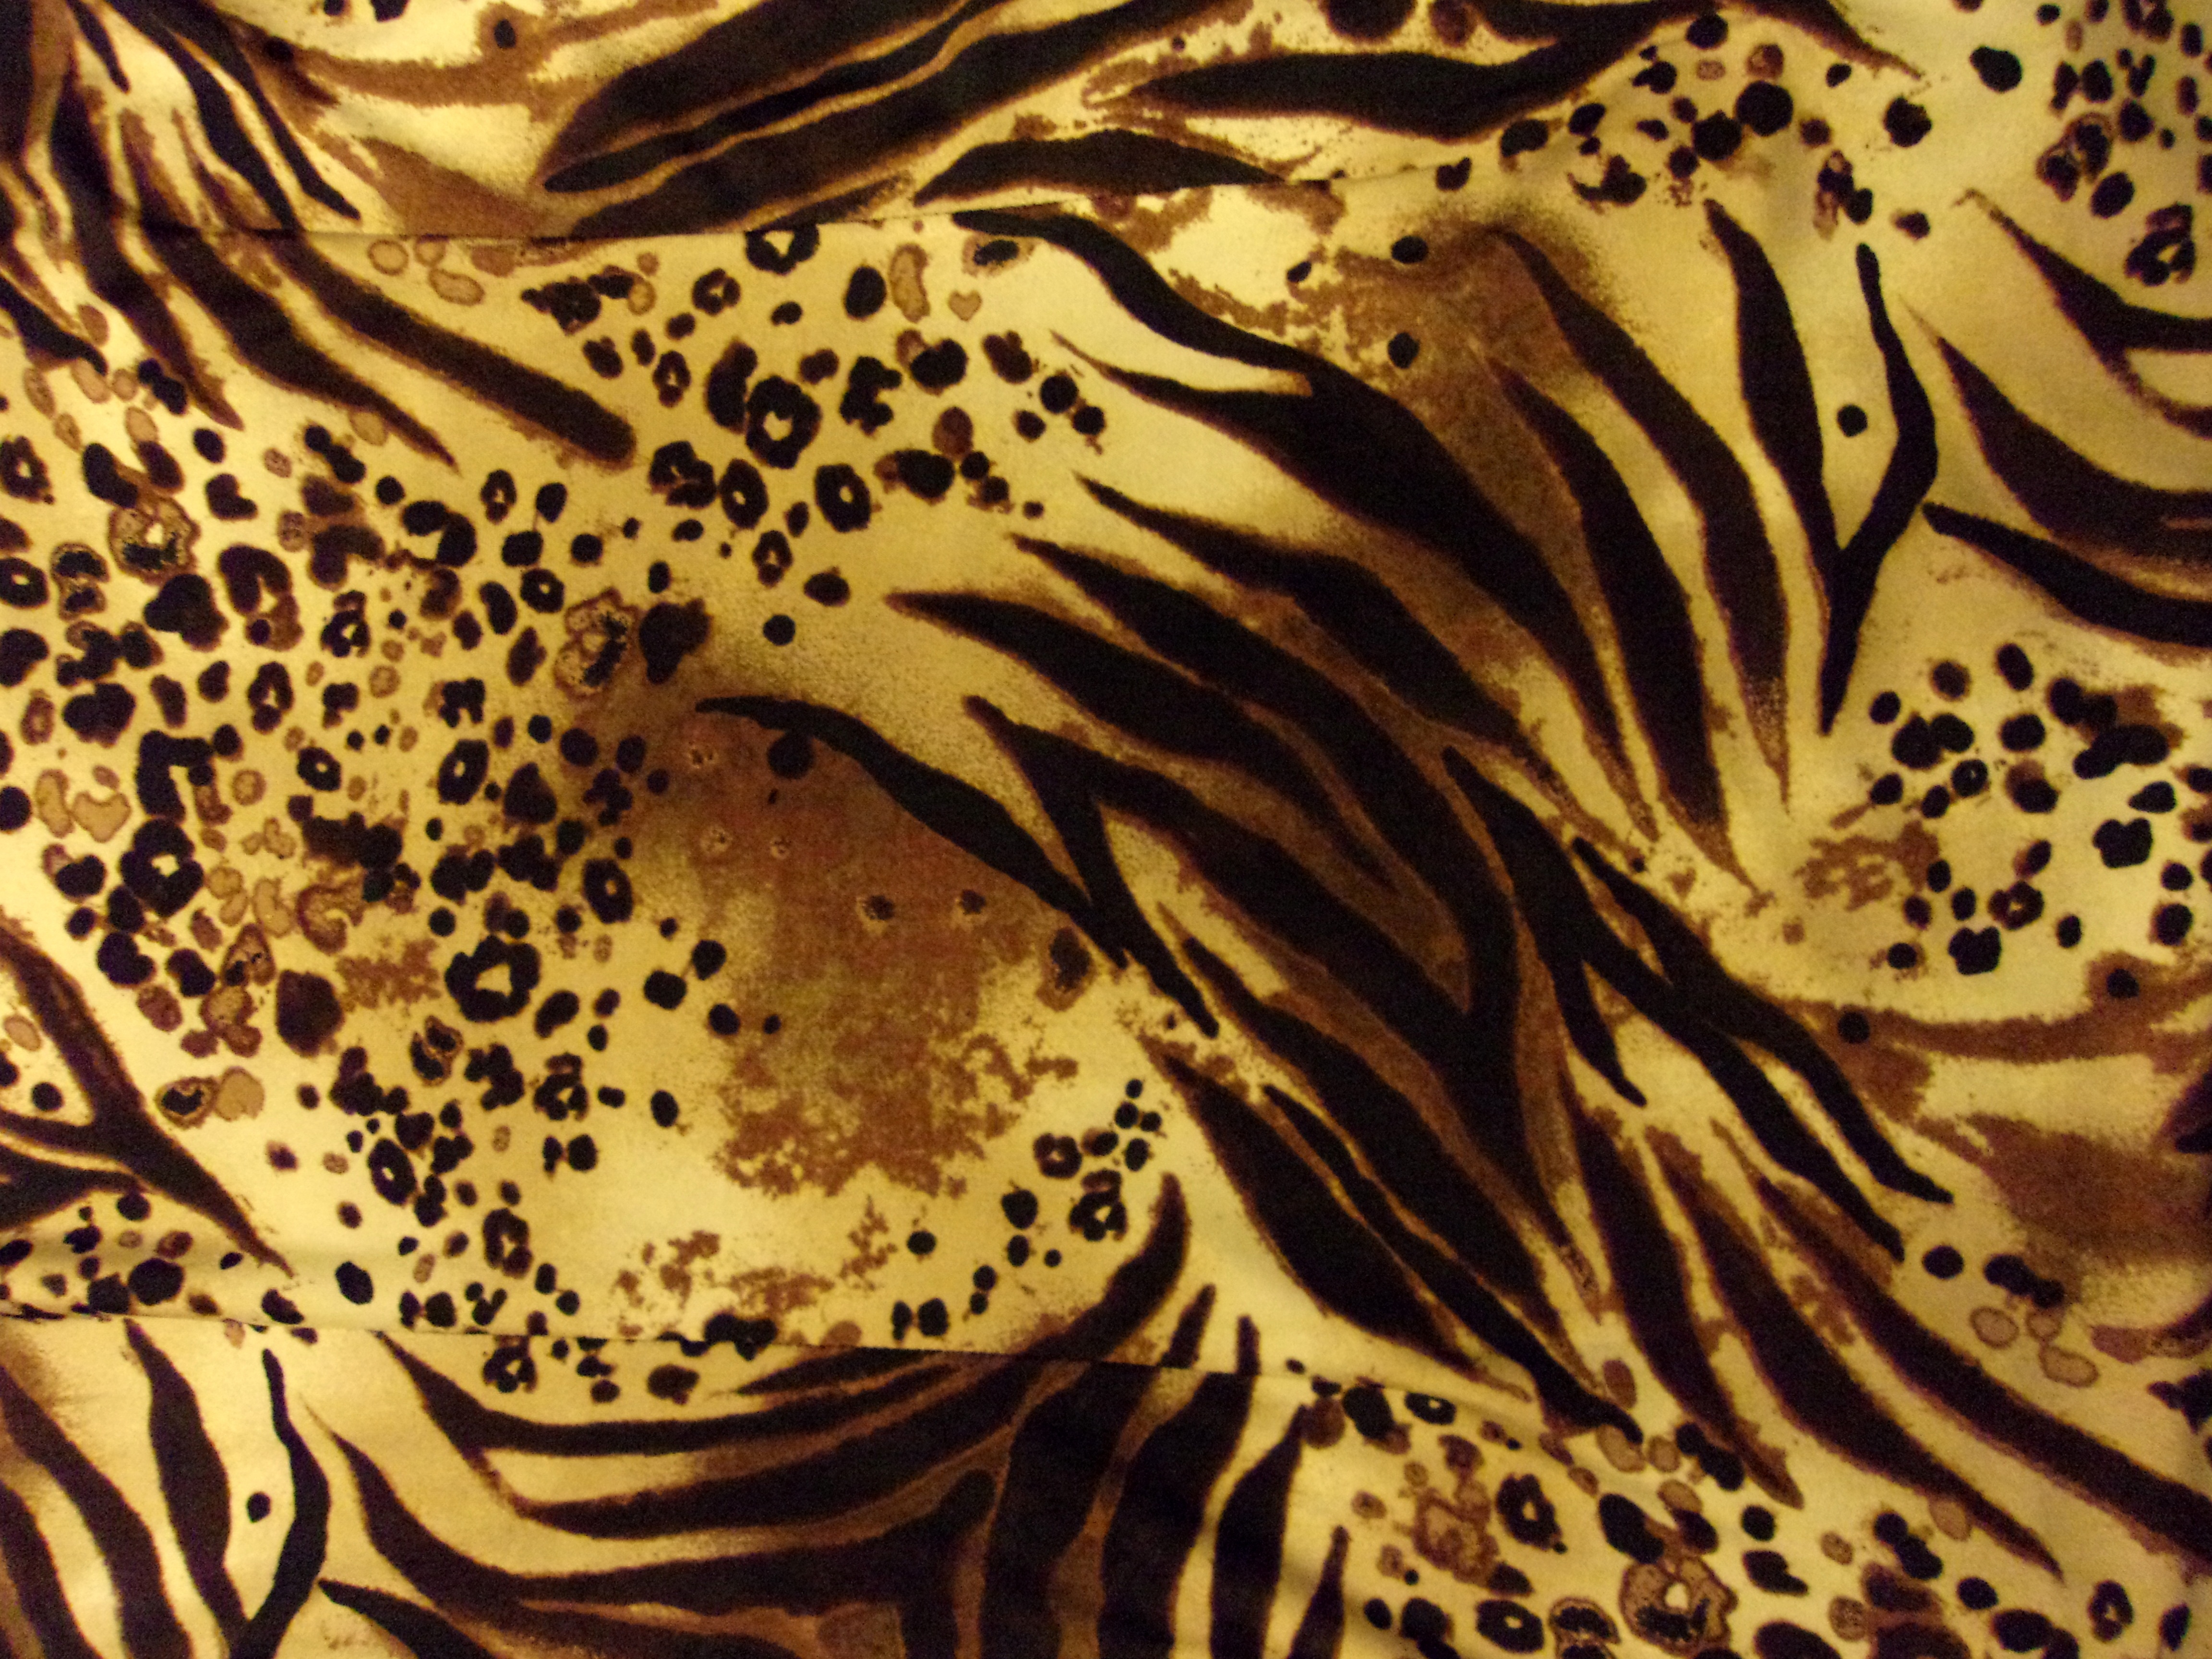
flower, animal, pattern, print, leopard, close up, design, tiger, stripes, jaguar, safari, big cats, cat like mammal